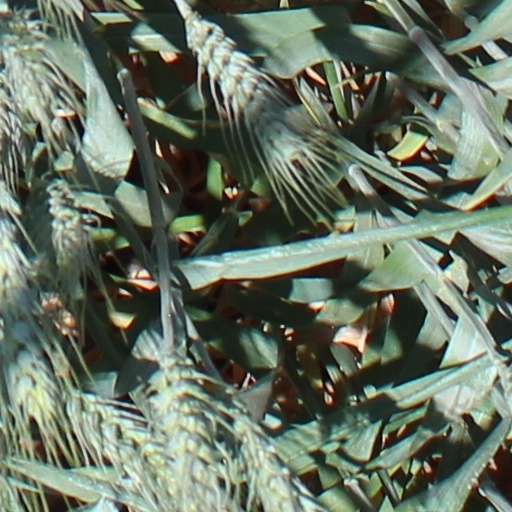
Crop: wheat